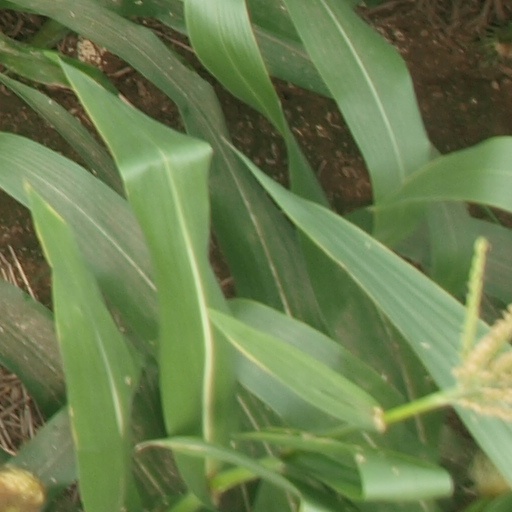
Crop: maize; corn